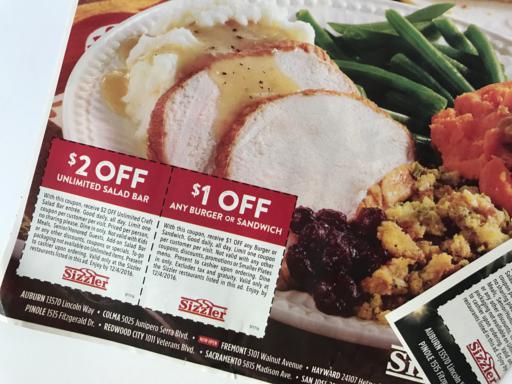
Waste category: paper